Charming Harbor National Nature Park

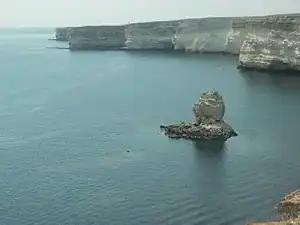
Atlesh coast

The park is in the "Pontic–Caspian steppe" ecoregion. The official climate designation for the Tarkhanhut area is "Humid continental climate - hot summer sub-type" (Köppen climate classification Dfa), with large seasonal temperature differentials and a hot summer (at least four months averaging over , at least one of which is over . Park management claims 2,350 hours of sunshine per year. Summer runs from late May to mid-September, with 316 mm of average annual precipitation.